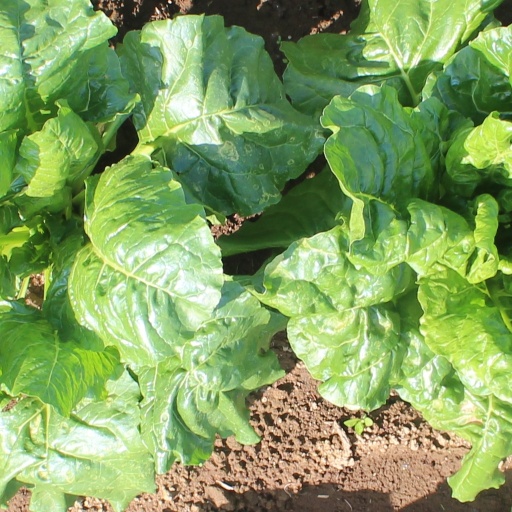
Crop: sugar beet